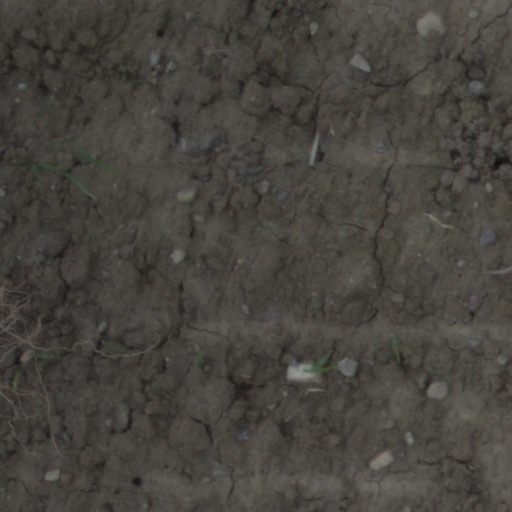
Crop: wheat